Mr. Unbelievable

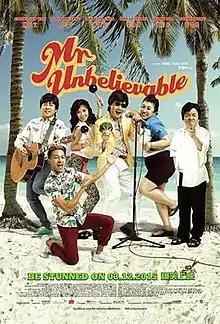
Theatrical release poster

Mr. Unbelievable is a 2015 Singaporean musical comedy film directed by Ong Kuo Sin, and starring Chen Tianwen as the titular protagonist. It is based on the viral song "Unbelievable" and was released in cinemas in Singapore on December 3, 2015, and in Malaysia on January 14, 2016.